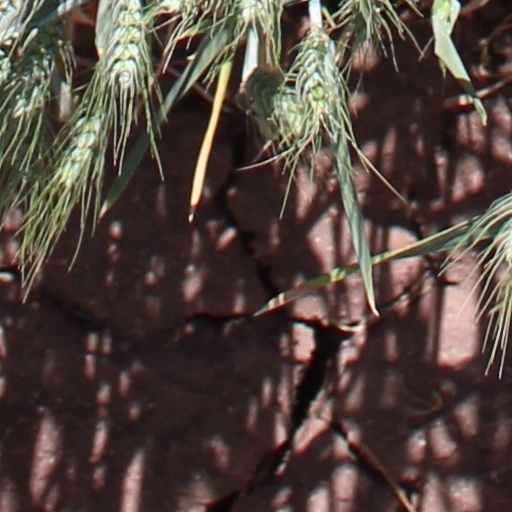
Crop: wheat